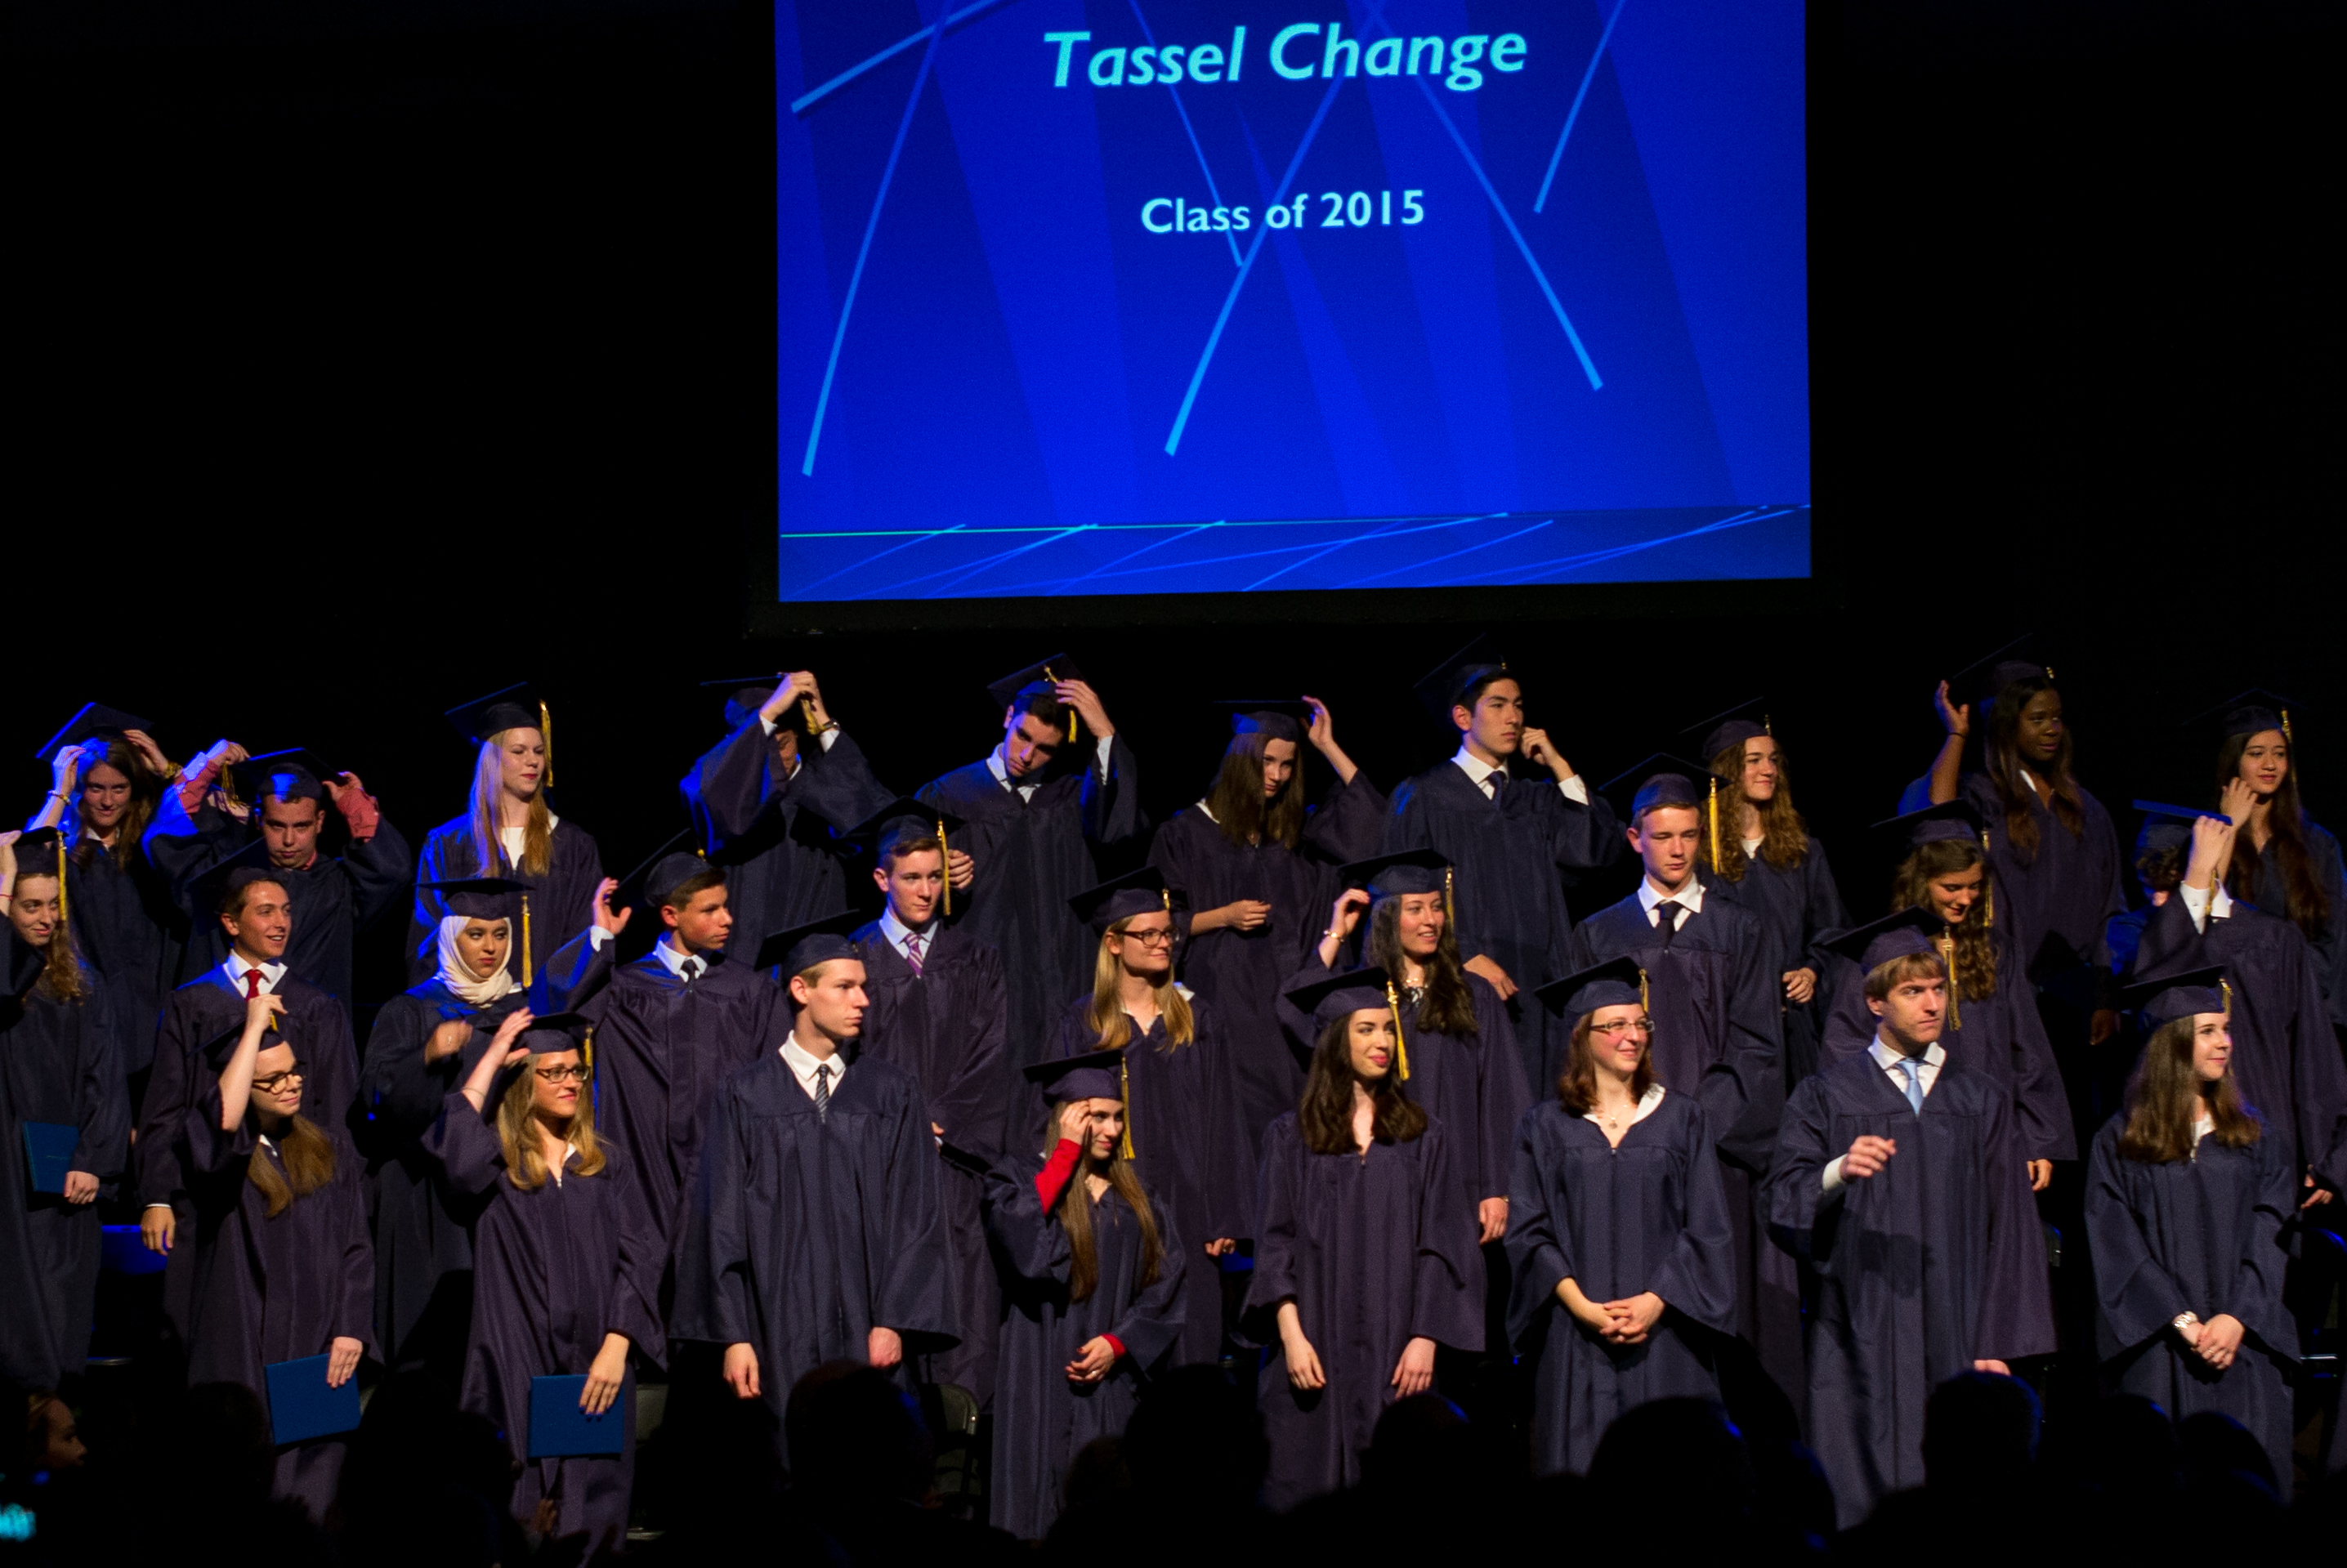
europe, high, ash, holland, hague, netherlands, international, m, american, students, cap, 50, school, senior, event, leica, 240, summilux, wassenaar, graduation, gown, musical theatre